Lanzhou West railway station

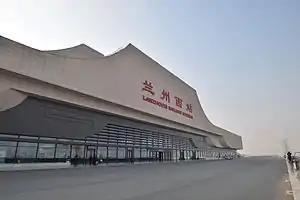
Lanzhou West railway station

Lanzhou West railway station is located in Qilihe District, Lanzhou, Gansu Province. It is served by the Longhai Railway, Lanzhou–Xinjiang Railway, Lanzhou–Ürümqi High-Speed Railway, Lanzhou–Zhongchuan Airport Intercity Railway and Baoji–Lanzhou High-Speed Railway. It is one of the city's principal railway stations.